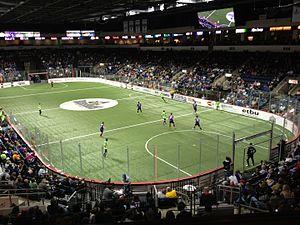
Le soccer intérieur est un sport collectif apparenté au football. Comme lui, il se joue principalement au pied avec un ballon sphérique. Il oppose deux équipes de six joueurs dans une aréna, sur un gazon synthétique. Le soccer intérieur est principalement pratiqué aux États-Unis et au Canada depuis les années 1980, avant de devenir très populaire en Amérique du Sud. L'objectif de chaque camp est de mettre le ballon dans le but adverse, sans utiliser les bras, et de le faire plus souvent que l'autre équipe. Le soccer intérieur n’est pas sous l’égide de la FIFA.